Moldova in the Eurovision Song Contest 2010

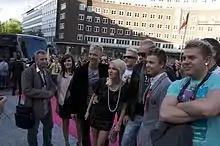
SunStroke Project and Olia Tira at the Eurovision Opening Party in Oslo

According to Eurovision rules, all nations with the exceptions of the host country and the "Big Four" (France, Germany, Spain and the United Kingdom) are required to qualify from one of two semi-finals in order to compete for the final; the top ten countries from each semi-final progress to the final. The European Broadcasting Union (EBU) split up the competing countries into six different pots based on voting patterns from previous contests, with countries with favourable voting histories put into the same pot. On 7 February 2010, a special allocation draw was held which placed each country into one of the two semi-finals, as well as which half of the show they would perform in. Estonia was placed into the first semi-final, to be held on 25 May 2010, and was scheduled to perform in the first half of the show. The running order for the semi-finals was decided through another draw on 23 March 2010 and Estonia was set to open the show and perform in position 1, before the entry from Russia.